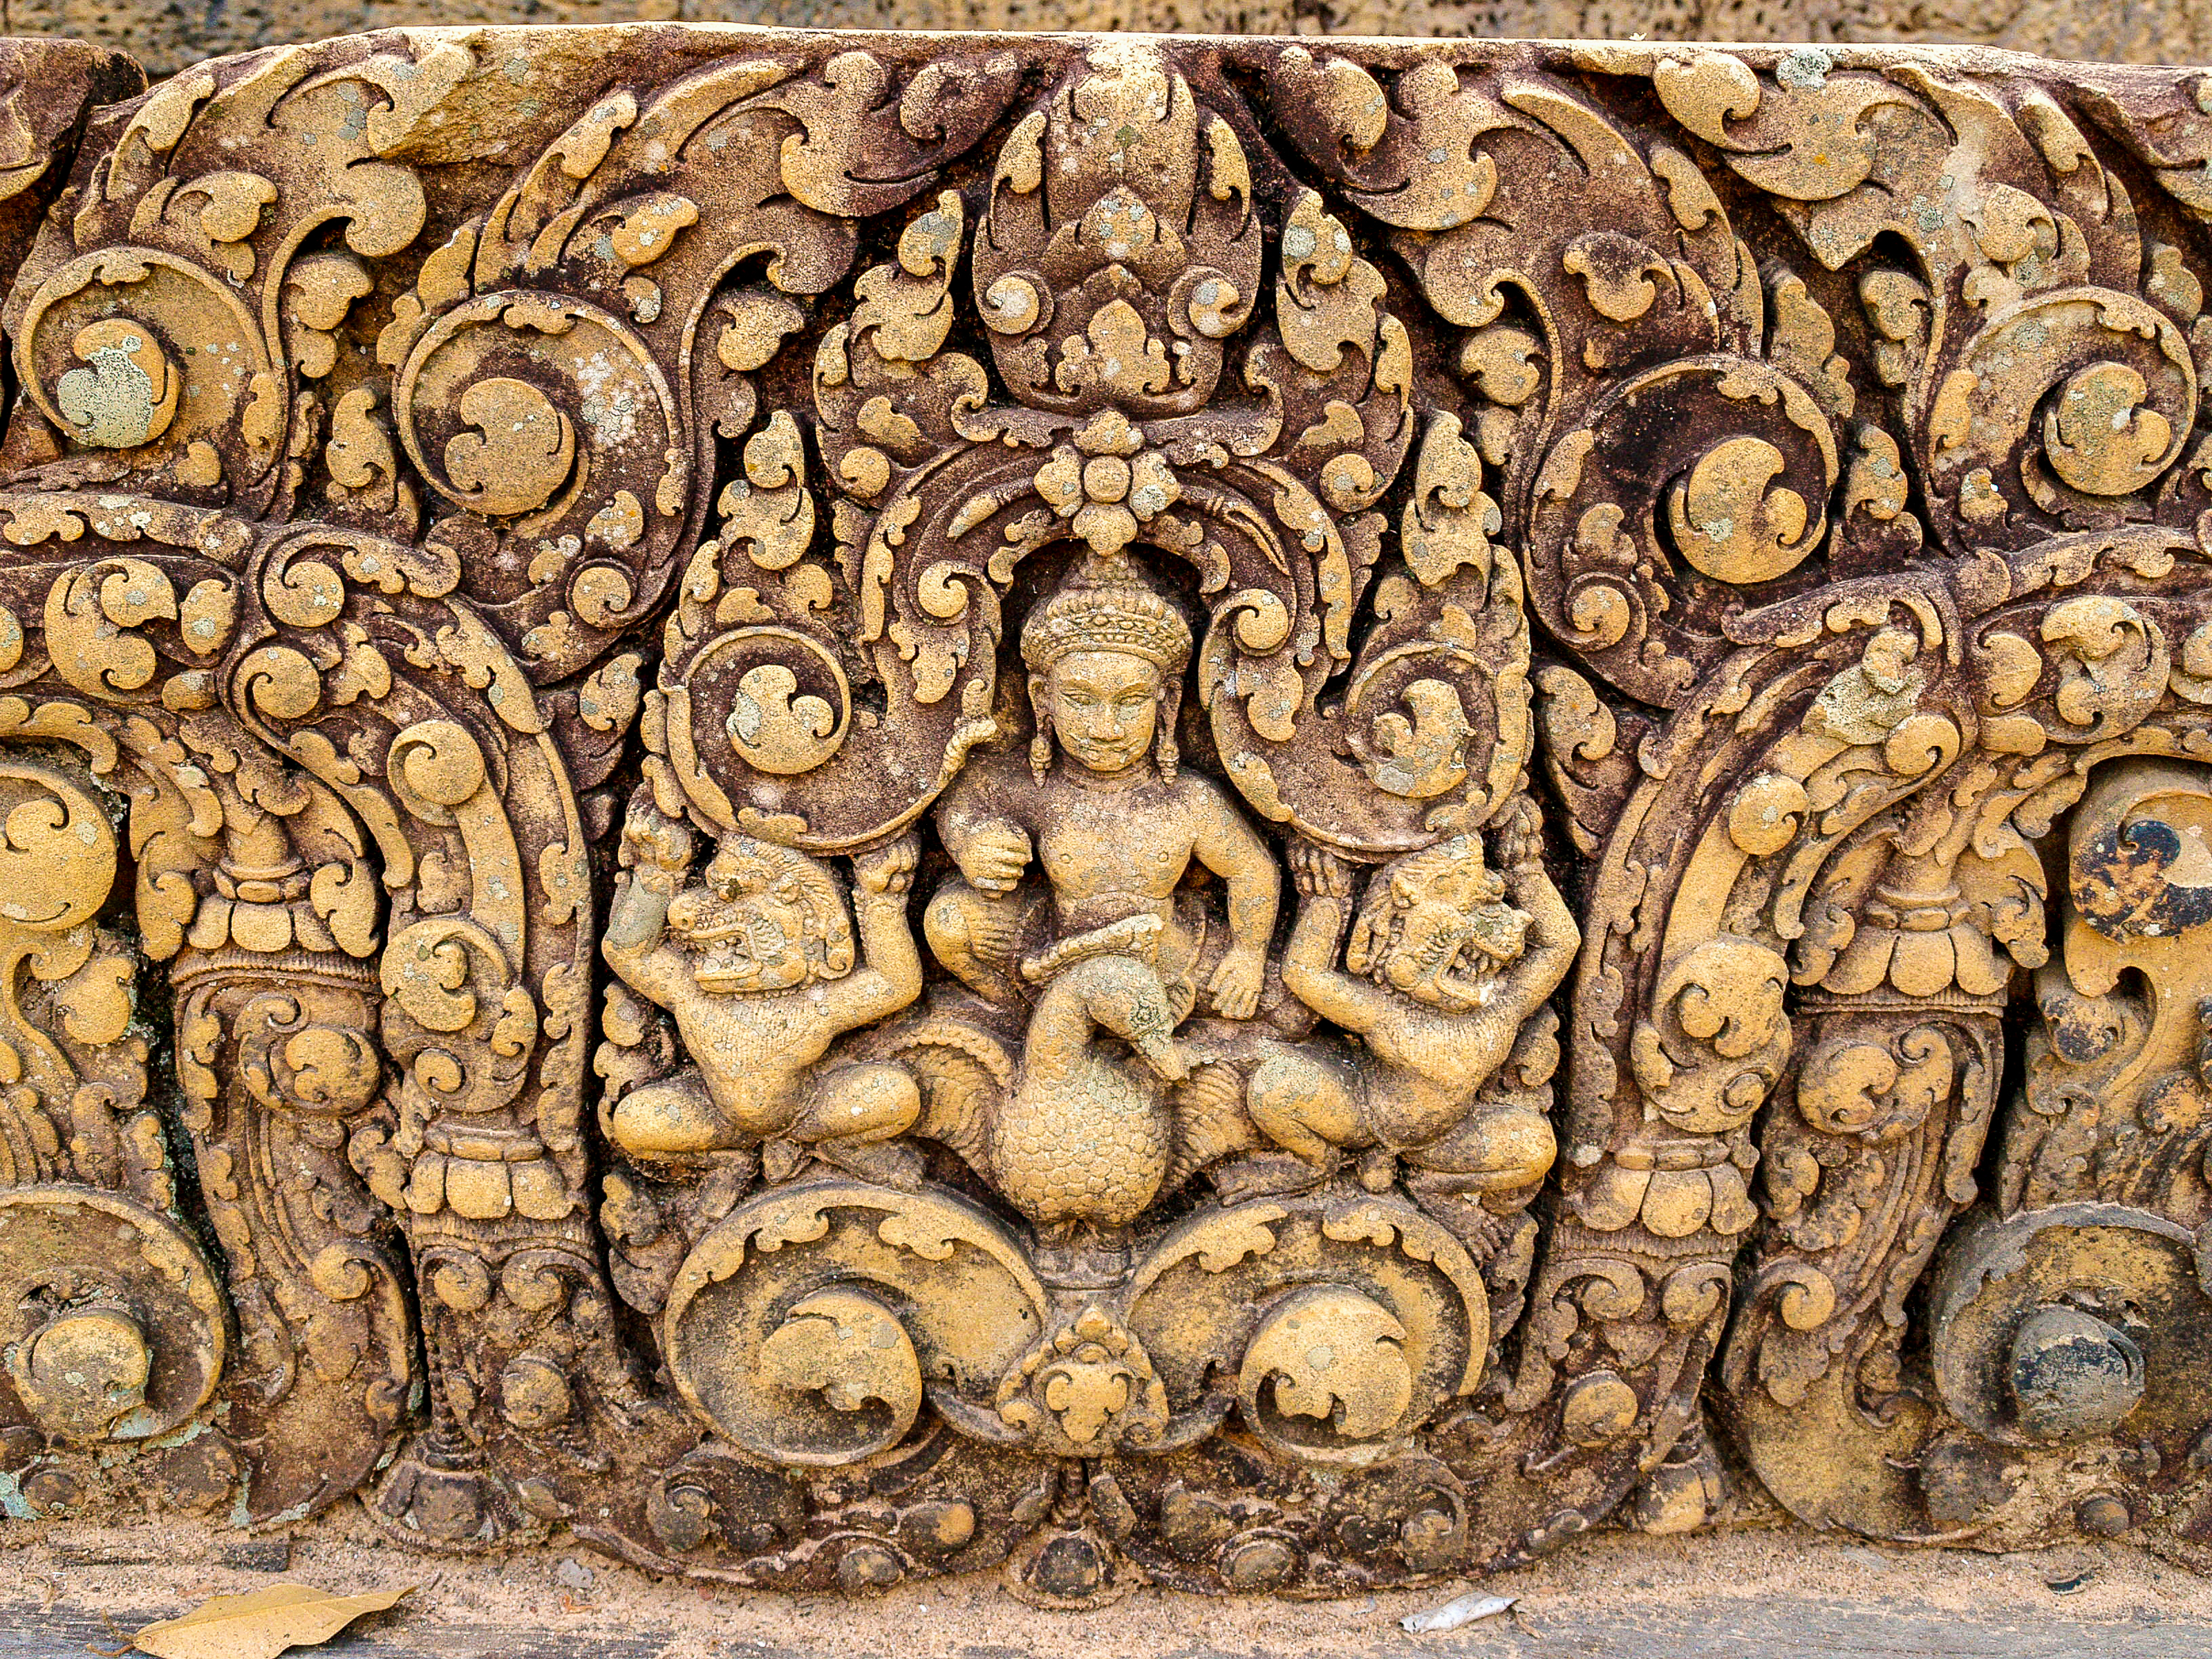
old, cambodia, culture, temple, ancient, stone, architecture, religion, art, asia, statue, ruin, history, tourism, sculpture, monument, religious, khmer, line, thom, civilization, cambodian, asian, hindu, travel, angkor, wat, bayon, heritage, tourist, stone carving, archaeological site, relief, carving, ancient history, tree